Leonor Will Never Die

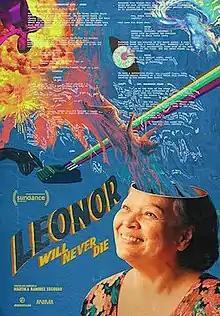
North American theatrical release poster

Leonor Will Never Die (Filipino: "Ang Pagbabalik ng Kwago", lit. "Return of the Owl") is a 2022 Philippine psychological comedy drama film written and directed by Martika Ramirez Escobar, in her directorial debut. The film stars Sheila Francisco as a retired screenwriter who, after falling into a coma, finds herself the action hero of her unfinished screenplay. The supporting cast includes Bong Cabrera, Rocky Salumbides, and Anthony Falcon. The film is an homage to Filipino action films of the 1970s and '80s.